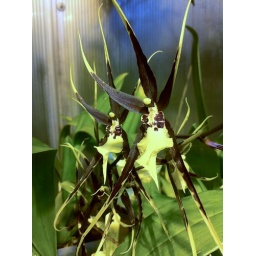
Miltassia Kauai's Choice 'tropical fragrance' spider w/mostly dark red petals light yellow lip in flower.